Cirie Fields

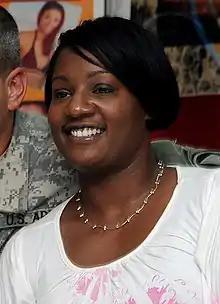
Fields on a U.S. military tour in 2008

Cirie Tiffany Fields (born July 18, 1970) is an American nurse and television personality best known for competing on multiple seasons of "Survivor". She first appeared in 2006 on "", finishing in 4th place. In 2008, she returned and placed 3rd on "". She made her third appearance on "" in 2010, finishing 17th after being targeted and blindsided early in the game. She made her fourth appearance on "" in 2017, where she finished 6th and was eliminated without receiving a vote.